Pausanias' description of Delphi

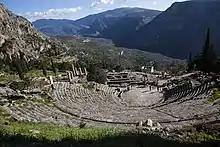
The theatre at Delphi

Pausanias also mentions that the Athenians, with the tithe from the booty of the Battle of Marathon, had dedicated an ex voto comprising the statues of Athena, Apollo, Miltiades and the mythical kings of Athens. Similar was also the ex voto of the Argives, which comprised their leaders who had followed Polynikes at the war of the Seven against Thebes.